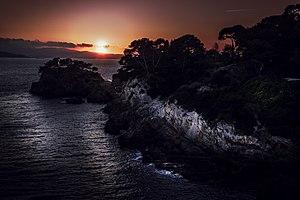
Vue sur la batterie basse, depuis la chapelle Notre-Dame-du-Cap-Falcon.
Le cap Brun désigne deux lieux différents. Tout d'abord c'est une petite presqu'île rocheuse située au nord de la rade de Toulon, à l'est de la ville. Ensuite par extension le Cap Brun désigne un quartier qui s'étale à l'ubac du mont de la batterie surmontant le cap. Le centre est situé à 1 km à vol d'oiseau du cap proprement dit et à plus de 2 km par la route. Sur sa hauteur appartenant à la Provence cristalline a été construit au XIXᵉ siècle un fort. L'urbanisation de Toulon vers l'est au cours du XXᵉ siècle a donné naissance à un nouveau quartier, le Cap Brun, à l'est du quartier du Mourillon. Les prix de l'immobilier sont parmi les plus chers de la ville.